Dalarö wreck

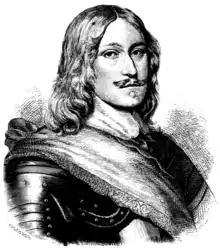
Magnus Gabriel De la Gardie

A glass bottle brought up from the ship bears an impressed crest of the Boynton or Ogle family, who both were based in Northumberland in northern England. Through dendrochronological analysis it has been determined that the timber used for the ship was cut no later than 1628 in Northern Europe, perhaps in Northumberland. A trade route linked Stockholm, Newcastle and Amsterdam in the mid-17th century. In this triangular trade, Swedish brass was exported to England where, among other things, Newcastle coal was taken on. The coal, for which the local market in Stockholm was too small, would have been sold in part at Amsterdam where products like imported wine were loaded for export back to Sweden. When the ship sank it was carrying coal originating from England or Germany and stoneware Bartmann jugs that most likely contained wine. The glass bottle is believed to have been manufactured sometime between 1640 and 1670. One of the Bartmann jugs brought up from the ship for analysis bears the seal of the city of Amsterdam. Though most likely built in England by English shipwrights, it could have been contracted by Swedish or even Dutch owners. Analysis of a pistol found on the weather deck found that it bore close resemblance to a 1683 pistol model manufactured for the Swedish Navy. The wood used for the pistol, though, is walnut, an expensive material in Sweden, making it less likely that it was part of a larger production series.